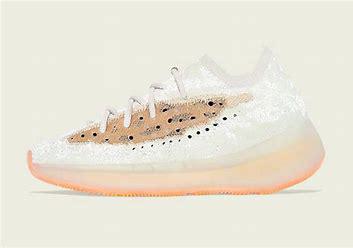
Brand: Adidas
Model: Yeezy Boost 380